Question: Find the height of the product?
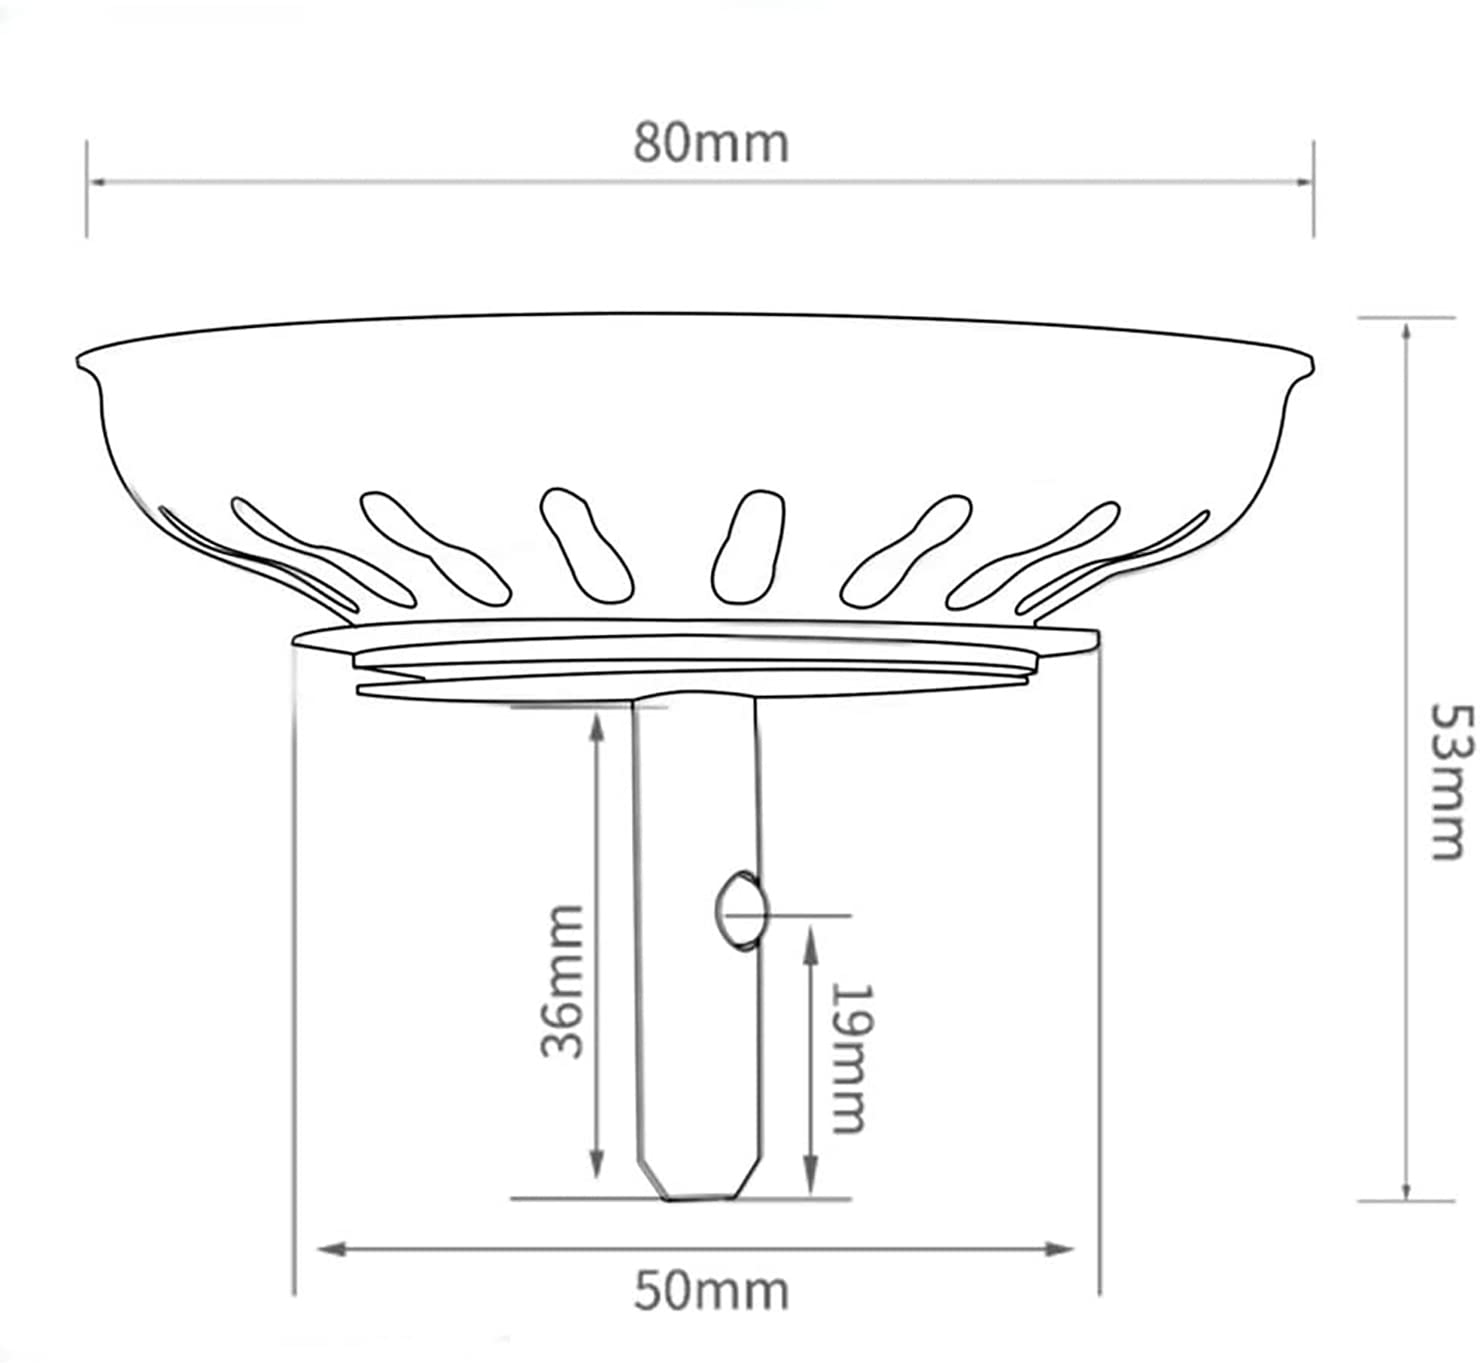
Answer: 53.0 millimetre